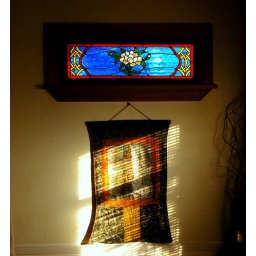
Light came in through the bathroom window